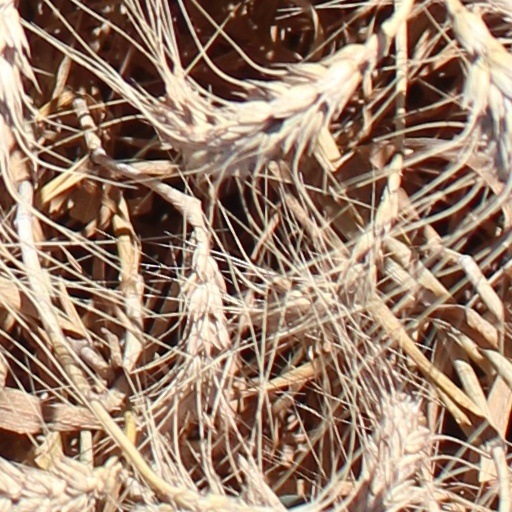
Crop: wheat